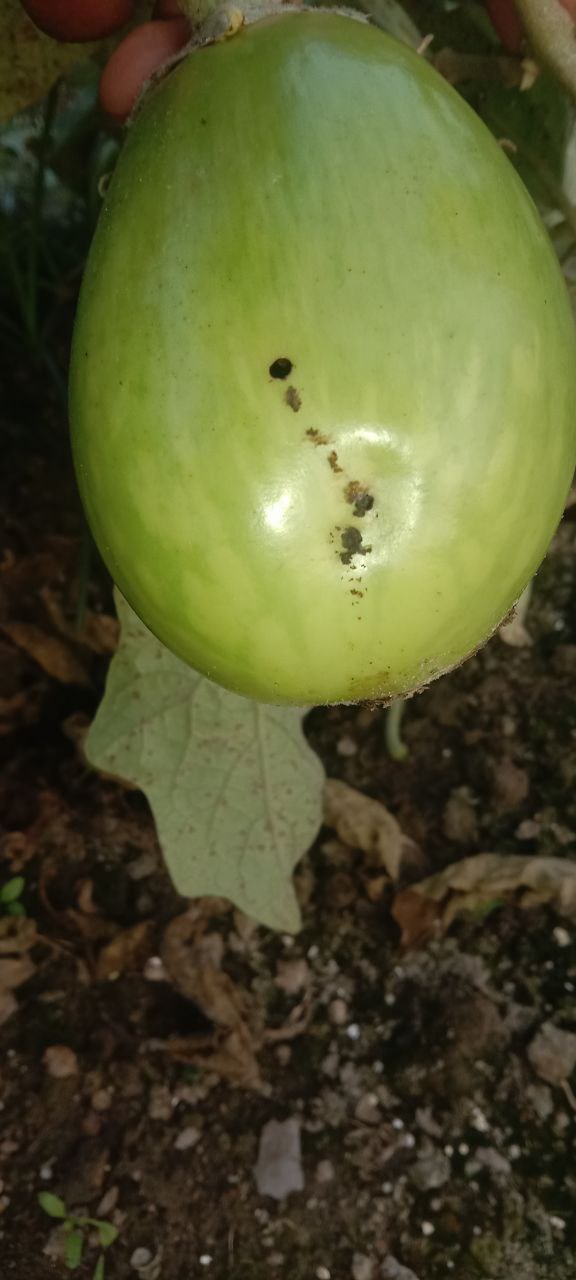
Label: Shoot and Fruit Borer